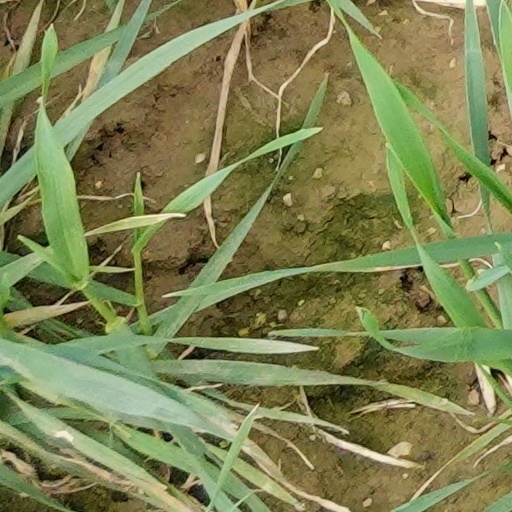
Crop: wheat